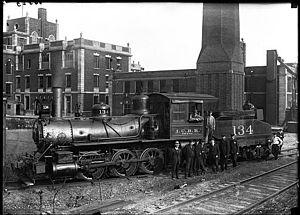
L’Illinois Central Railroad, fondée en 1851, était une compagnie de chemin de fer du centre des États-Unis dont la ligne principale reliait Chicago à La Nouvelle-Orléans ainsi que Birmingham en Alabama. Une autre ligne reliait également Chicago à Sioux City dans l'Iowa, dès 1870. D'autres embranchements desservaient Sioux Falls dans le Dakota du Sud, dès 1877 et Omaha dans le Nebraska, dès 1899. Le 10 août 1972 l'Illinois Central Railroad fusionna avec la Gulf, Mobile and Ohio Railroad pour former l'Illinois Central Gulf Railroad et le 11 février 1998, elle fut rachetée par la Canadien National.